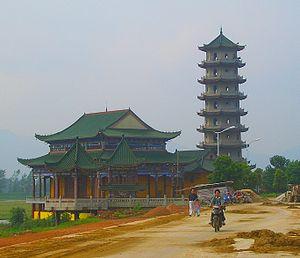
Huangshi est une ville du sud-est de la province du Hubei en Chine.